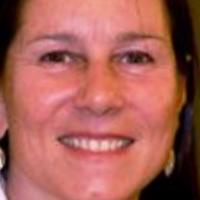
Age group: age 41-55